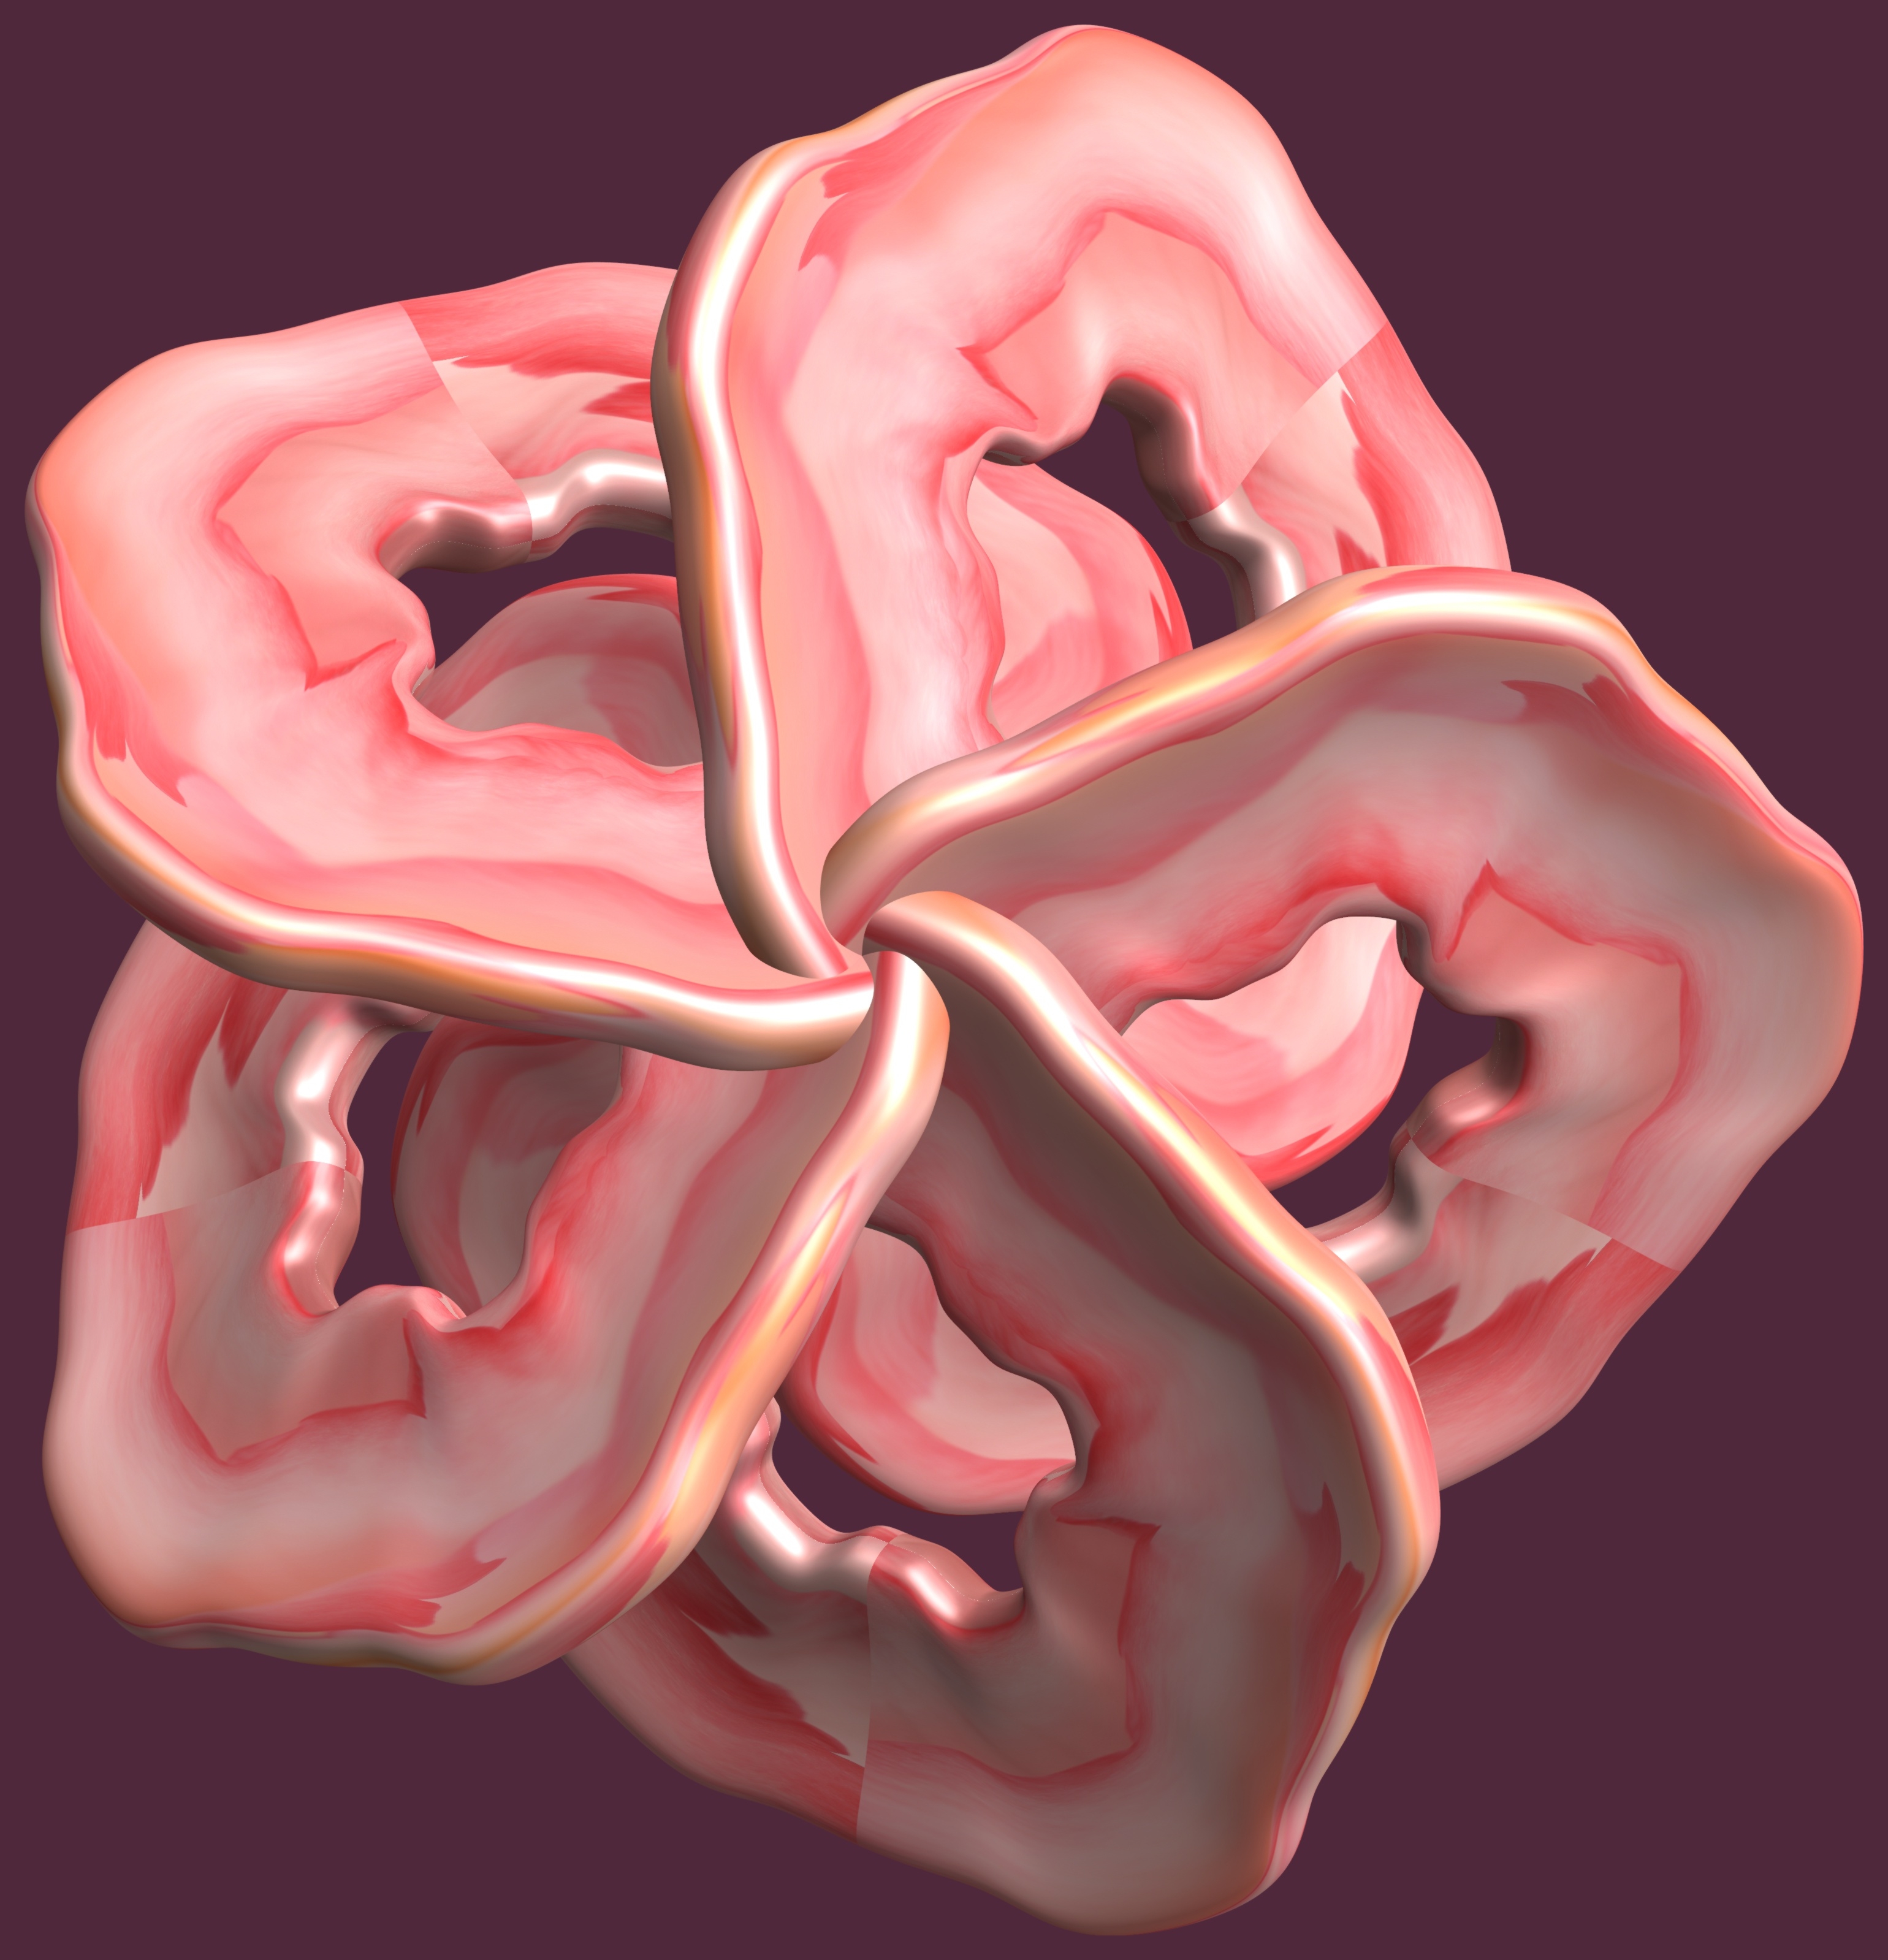
hand, structure, texture, flower, petal, heart, pattern, finger, ear, lip, mouth, human body, illustration, design, symmetry, 3d, graphic, organ, tooth, emotion, torus, mathematica, cg, parametricplot3d, code, program, algorithm, mapping, jaw, sense